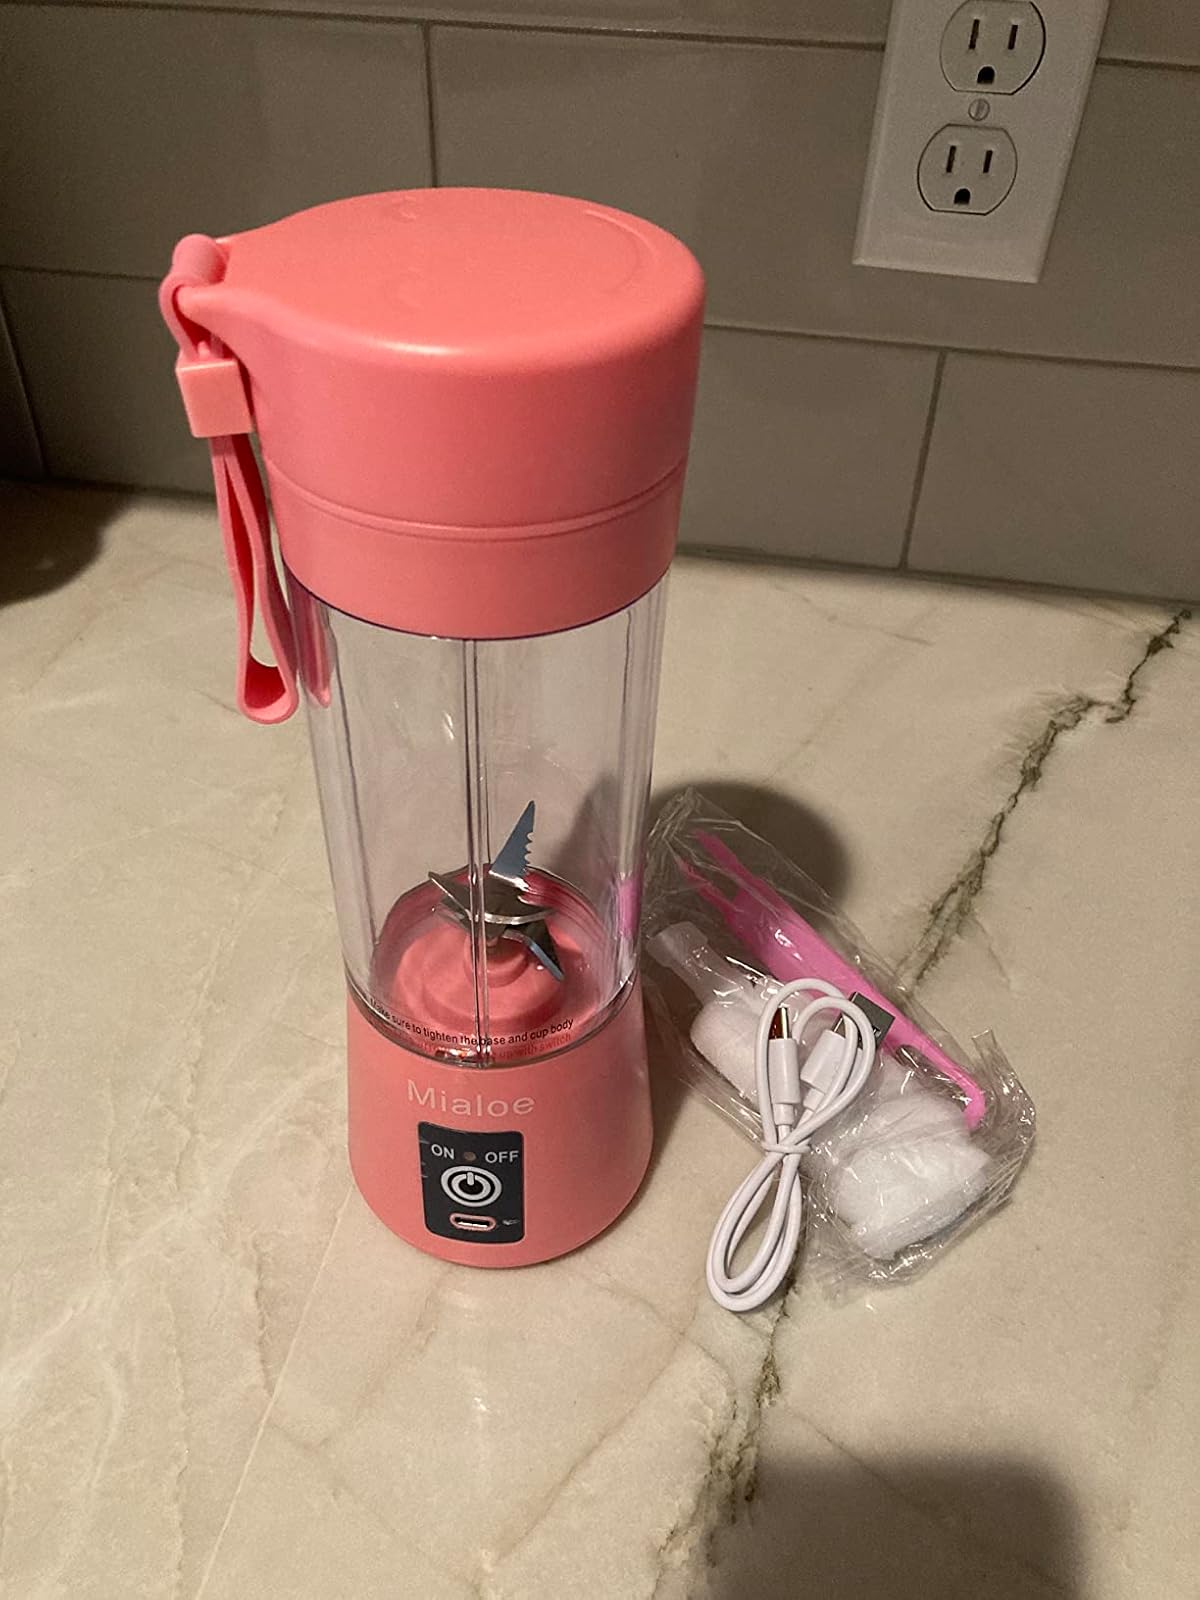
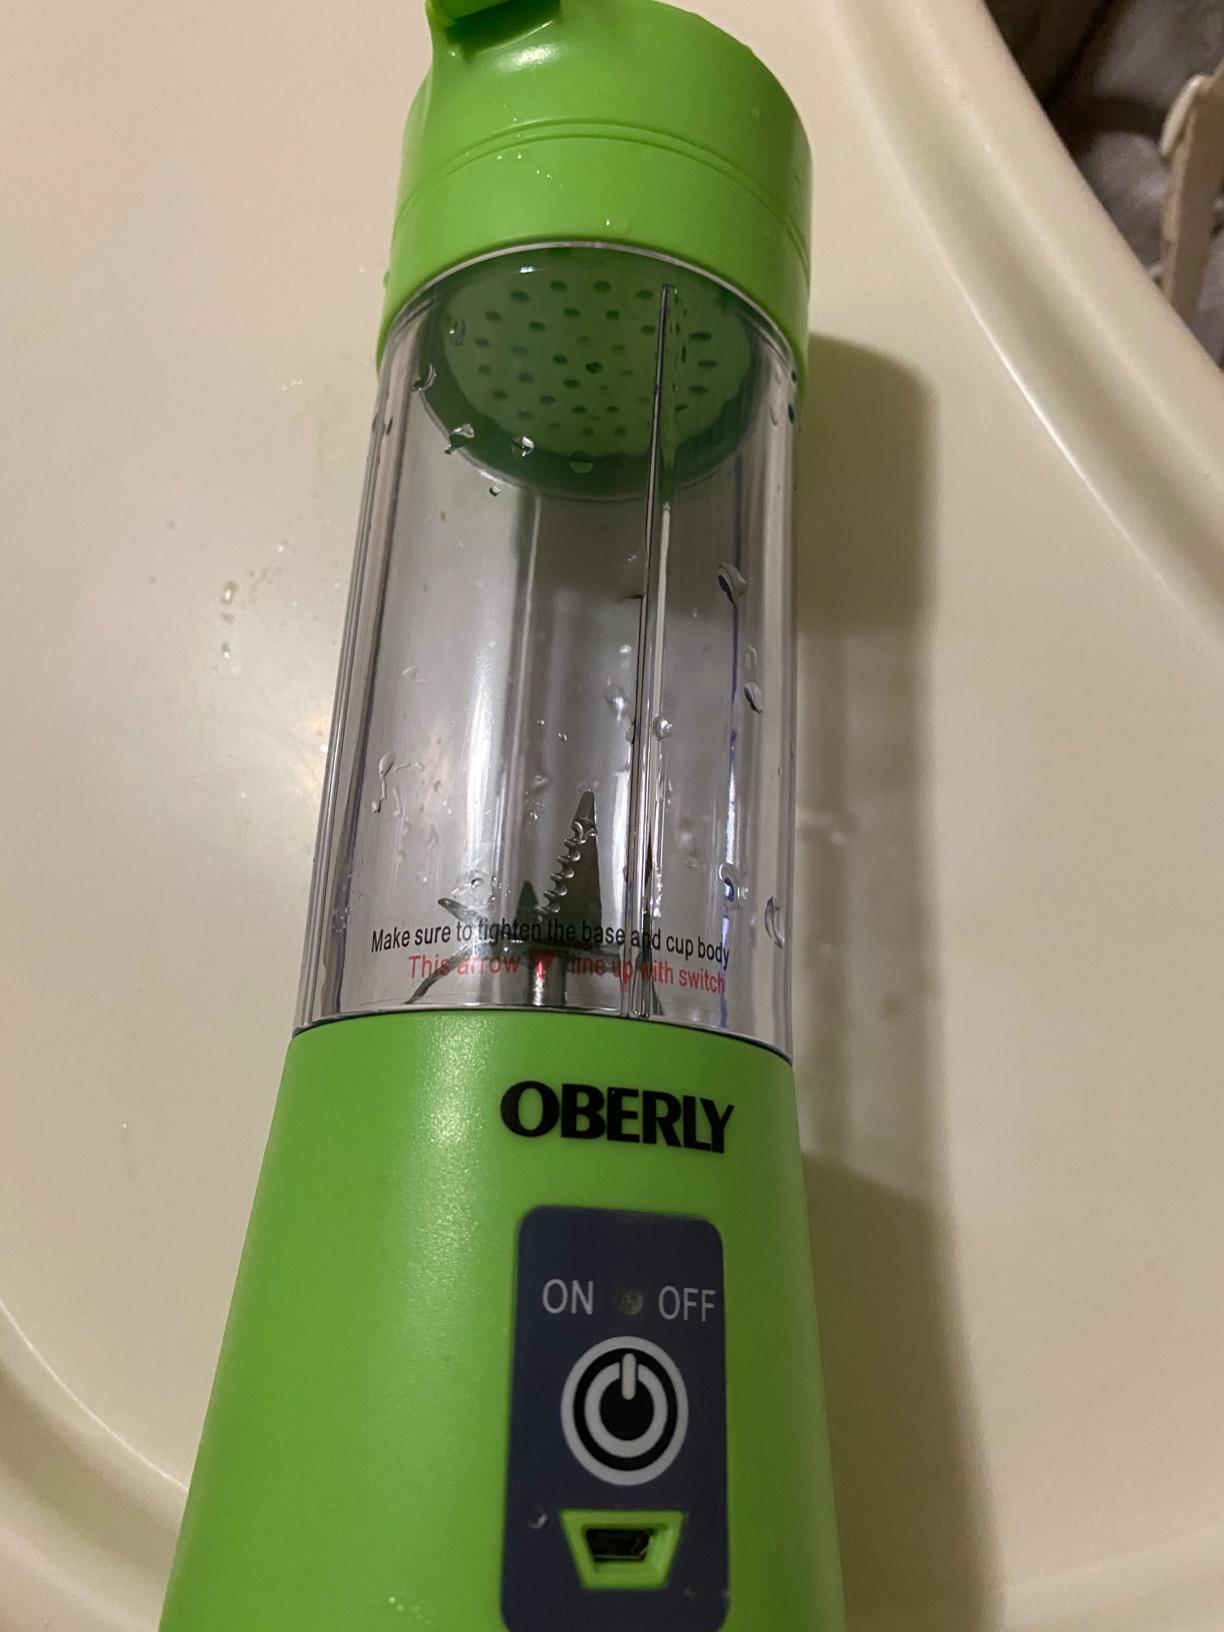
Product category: items_blender
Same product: no